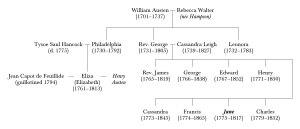
Jane Austen [ˈd͡ʒeɪn ˈɒstɪn], née le 16 décembre 1775 à Steventon, dans le Hampshire en Angleterre, et morte le 18 juillet 1817 à Winchester, dans le même comté, est une femme de lettres anglaise.
William George Austen est le père de la romancière Jane Austen.